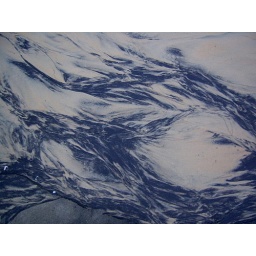
Creative art done by the beach water